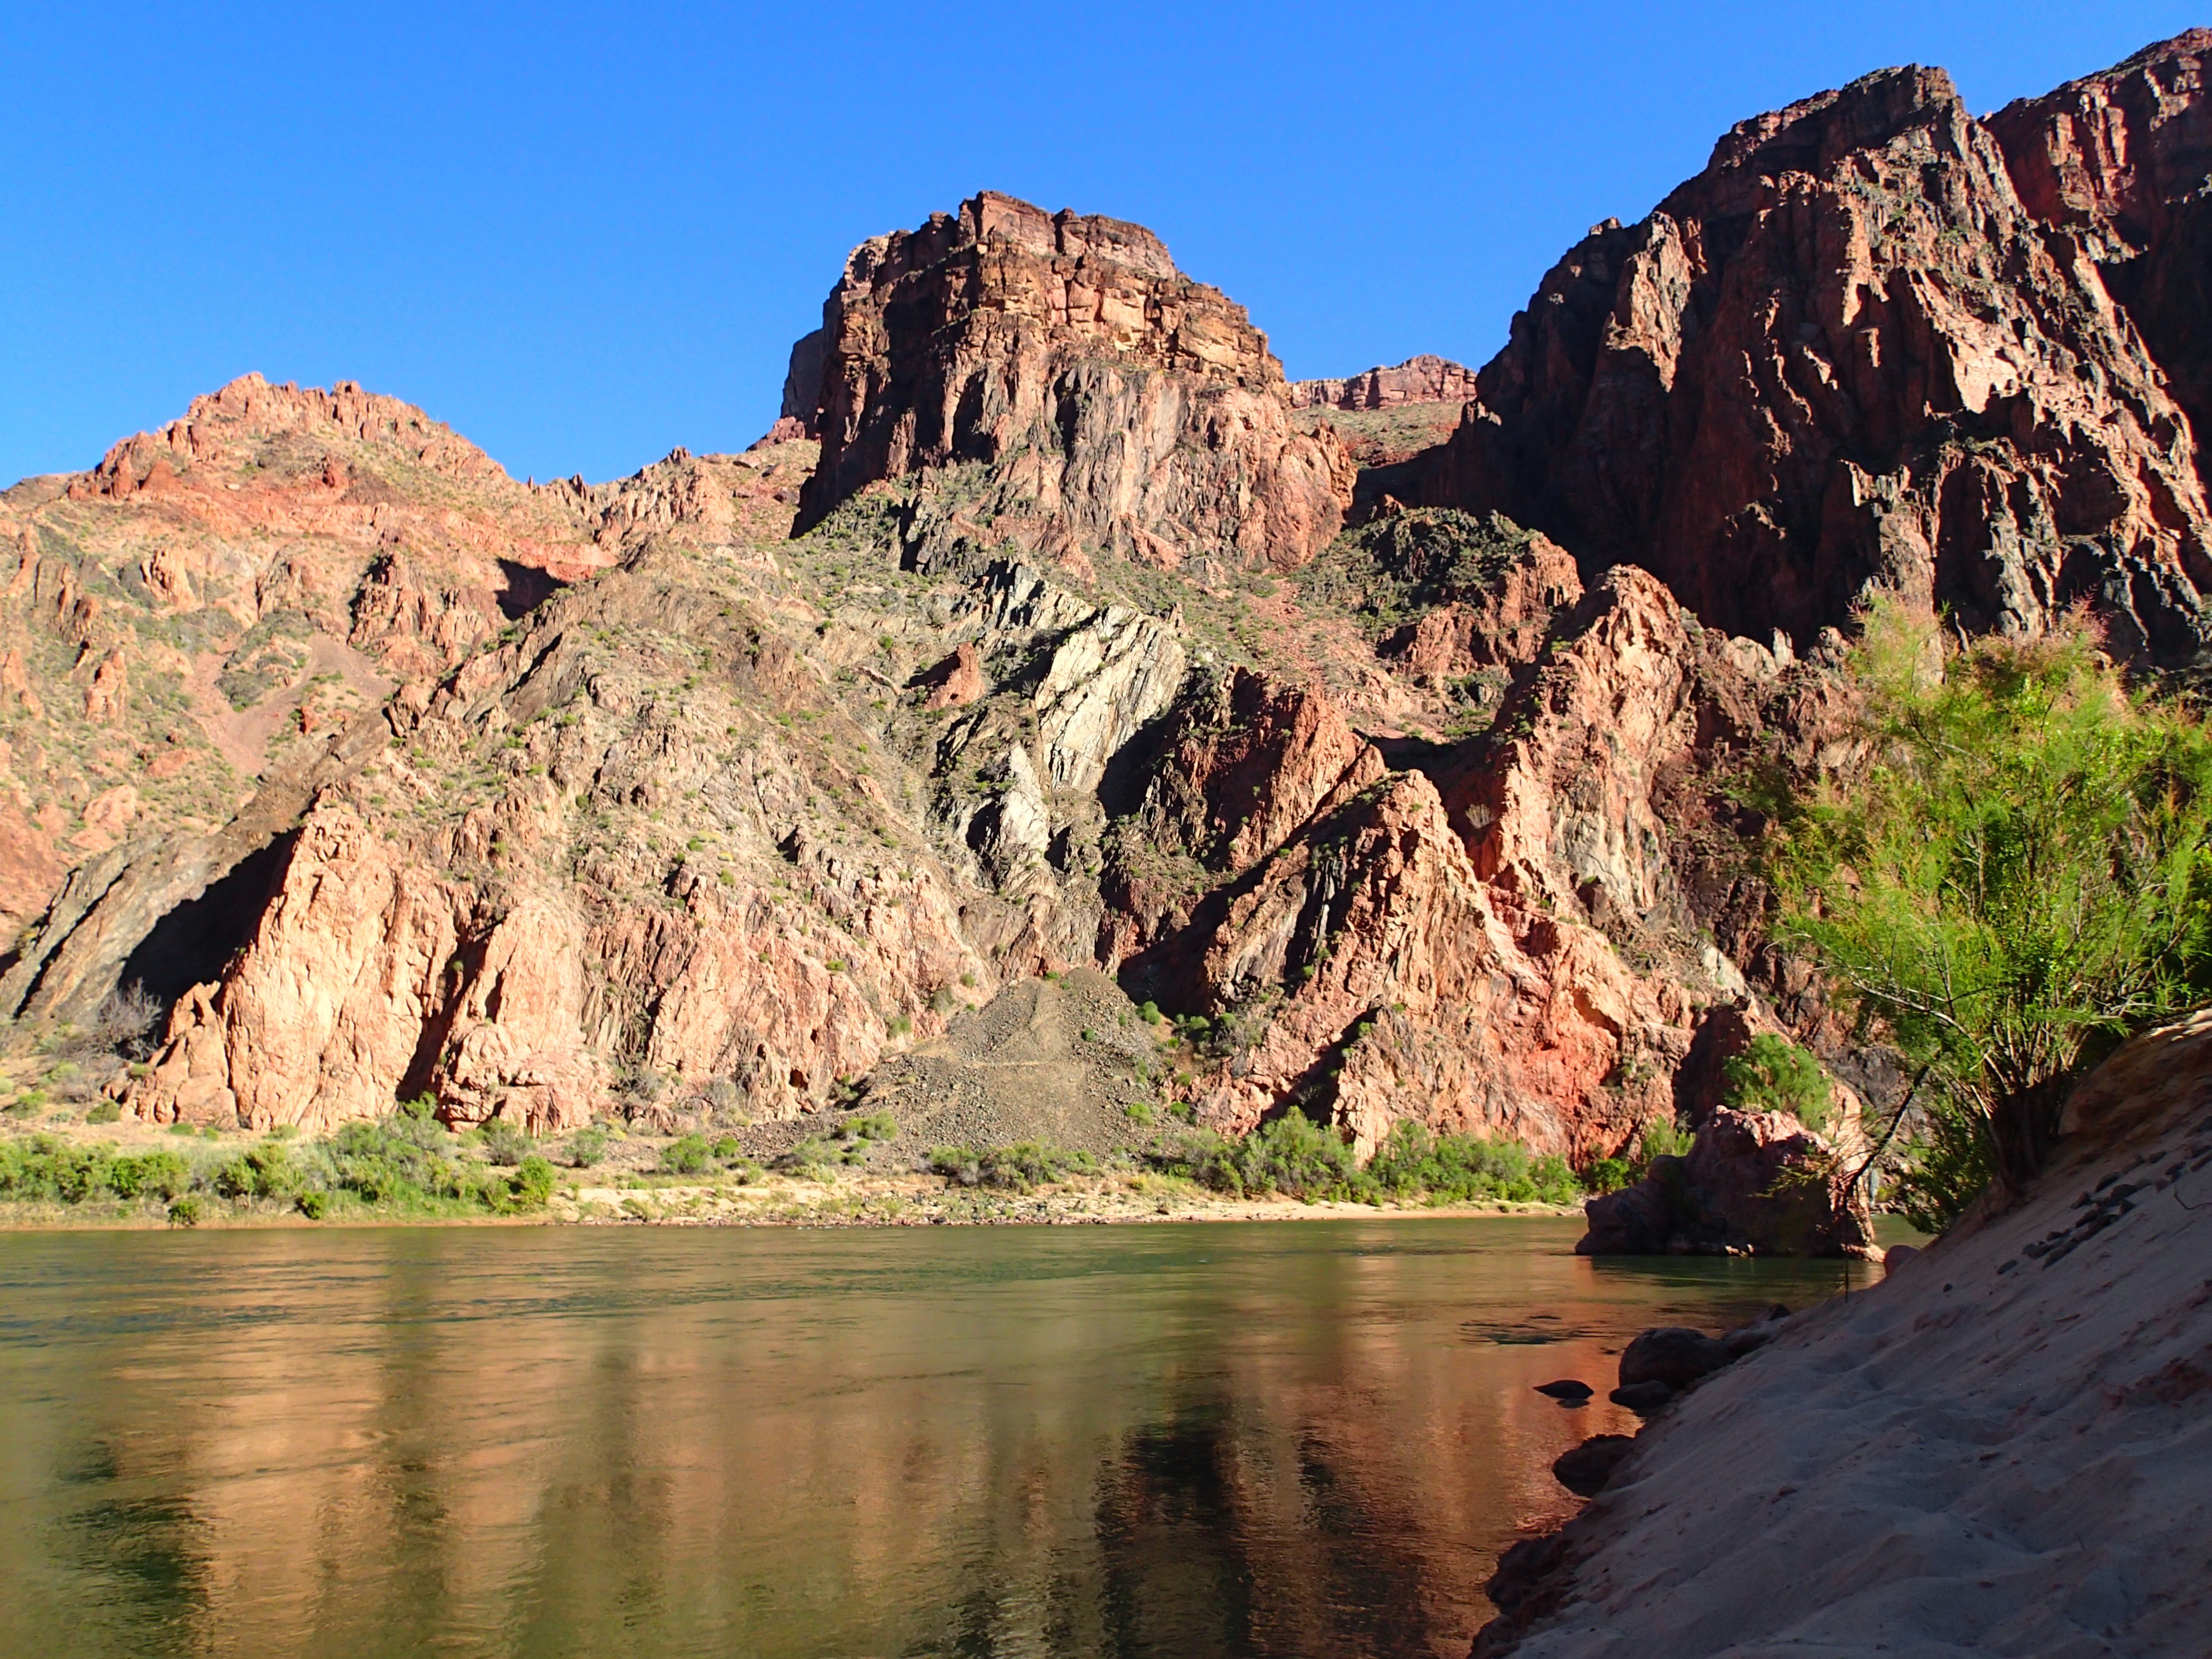
landscape, nature, rock, wilderness, mountain, lake, river, valley, mountain range, formation, canyon, terrain, national park, geology, grandcanyon, wadi, landform, geographical feature, mountainous landforms